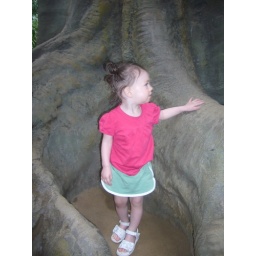
Sadie in Tarzan's tree house